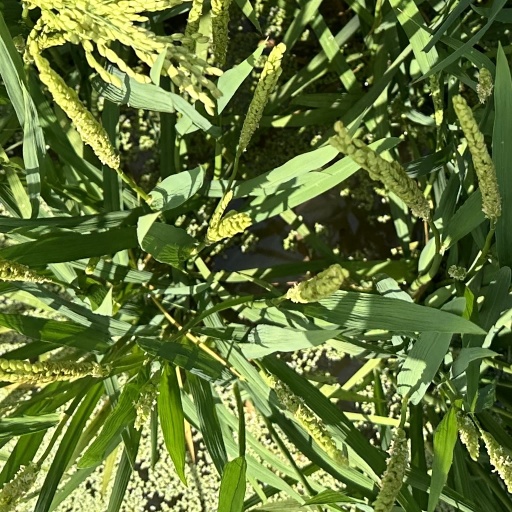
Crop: rice